Wishcraft

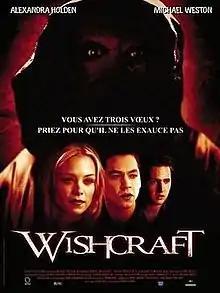

Wishcraft is a 2002 American slasher film directed by Richard Wenk (credited as Danny Graves) and starring Michael Weston and Alexandra Holden. The screenplay concerns a teenager who receives a talisman that gives him three wishes.